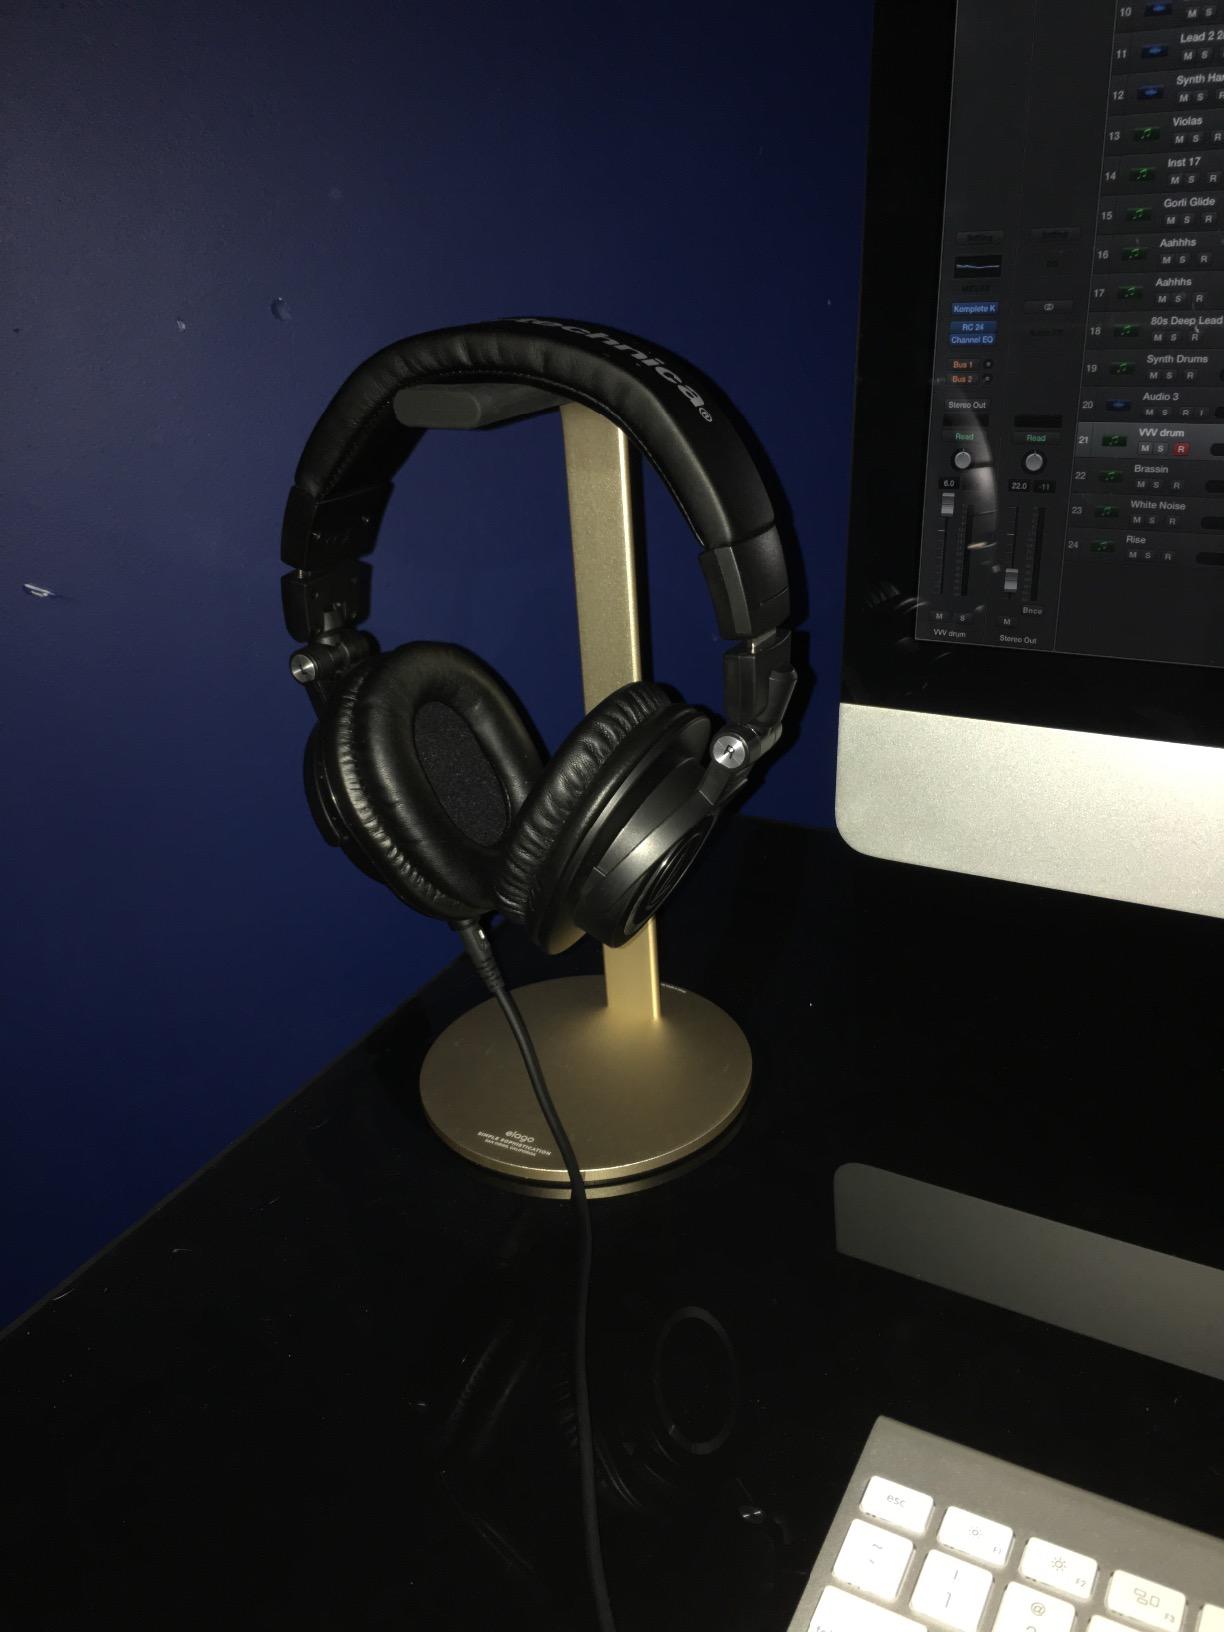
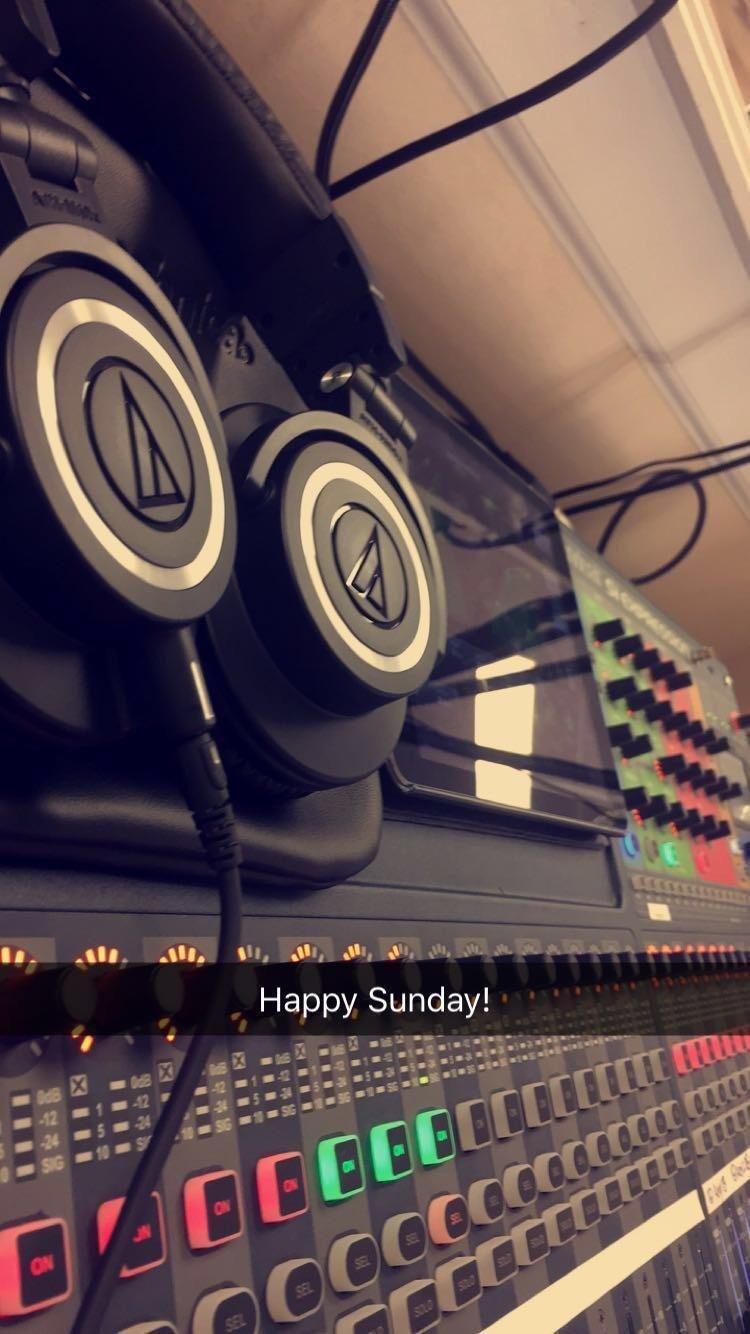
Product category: headphones
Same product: yes